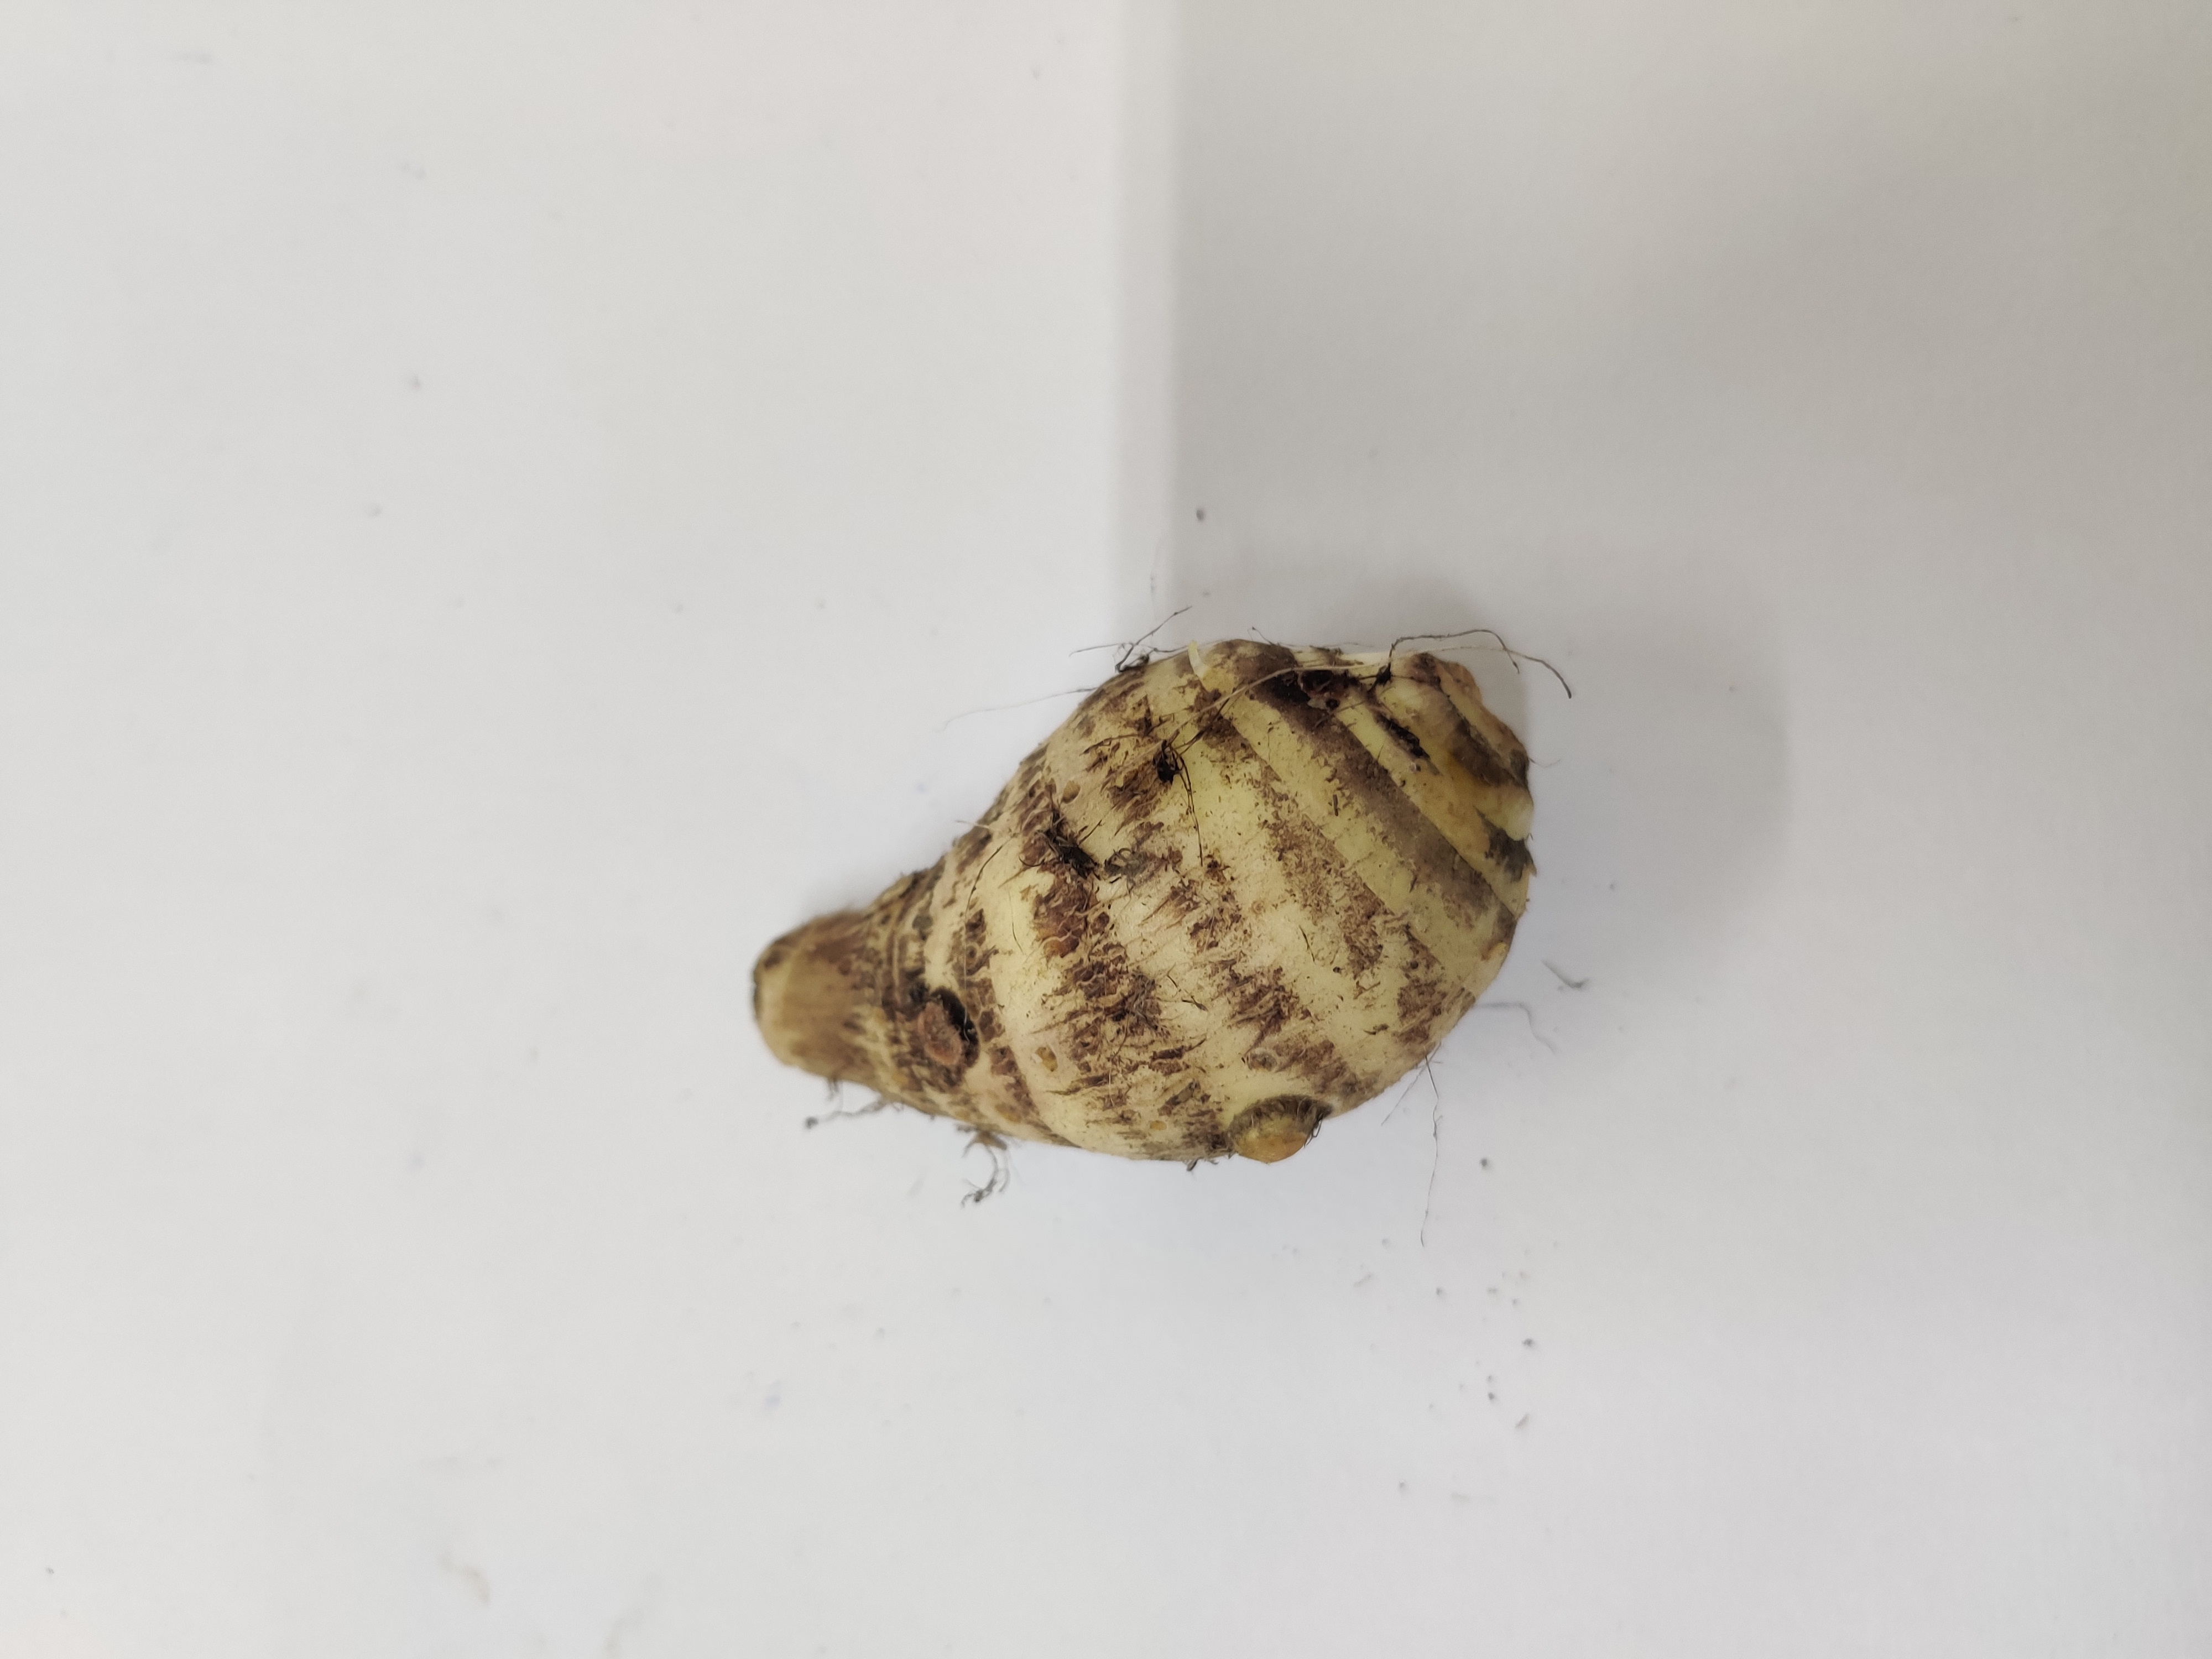
Crop: Taro root
Condition: Damaged